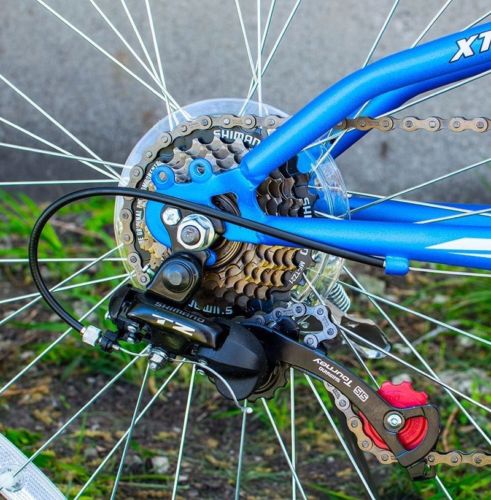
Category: bicycle